Ronna McDaniel

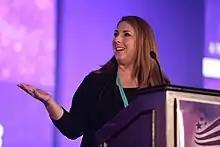
McDaniel at the 2018 Young Women's Leadership Summit

On November 13, 2016, Reince Priebus, chairman of the RNC, was announced as the new White House Chief of Staff, thereby turning the RNC chairman election into an open seat election. Soon afterward, several candidates were reported as likely to seek the position, including McDaniel. On December 14, 2016, McDaniel was chosen by then president-elect Trump as his recommendation to replace Priebus. She served as deputy chair before her formal election. She was officially elected as RNC chair on January 19, 2017, by unanimous vote, becoming the second woman (after Mary Louise Smith) in RNC history to hold the post. According to "The Washington Post", Trump requested that she stop using her maiden name, and McDaniel subsequently did not use it in official communications. McDaniel denies that Trump pressured her to change the name.